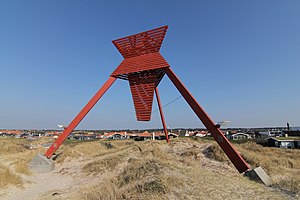
Sømærke
Genopbygget historisk sømærke i Blokhus, Nordjylland
Genopbygget sømærke ved Blokhus i Nordjylland
Sømærker er mærker eller symboler, som er opsat til at vejlede skibsfarten. De kan være fast opsat på land eller ved rev, eller de kan være udlagt som flydende bøjer. Historisk har sømærker haft mange udformninger, men i dag er afmærkningen internationalt standardiseret. Reglerne om afmærkning i Danmark udgives af Farvandsvæsenet i publikationen Afmærkning af danske farvande.